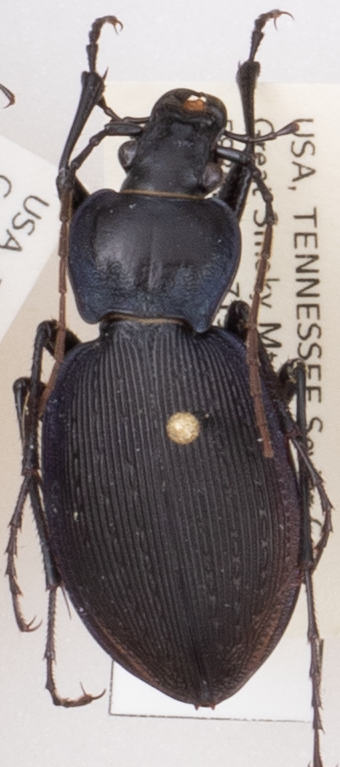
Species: Carabus goryi
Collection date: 2019-04-30
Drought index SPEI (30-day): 1.13
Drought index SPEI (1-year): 2.09
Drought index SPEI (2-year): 2.09